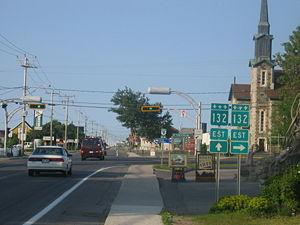
Le départ et l'arrivée de la boucle gaspésienne de la route 132, Sainte-Flavie, Québec
La route 132 est une route nationale québécoise qui suit une orientation est/ouest sur la rive sud du fleuve Saint-Laurent. Elle dessert les régions administratives de la Montérégie, du Centre-du-Québec, de Chaudière-Appalaches, du Bas-Saint-Laurent et de la Gaspésie–Îles-de-la-Madeleine. Longue de plus de 1 600 km, c'est la route la plus longue du Québec.
Sainte-Flavie est une municipalité de paroisse dans la municipalité régionale de comté de La Mitis au Québec, située dans la région administrative du Bas-Saint-Laurent. La municipalité est située sur la rive sud de l'estuaire du fleuve Saint-Laurent et sa position à la frontière de la région touristique de la Gaspésie fait d'elle la « Porte d'entrée de la Gaspésie ».